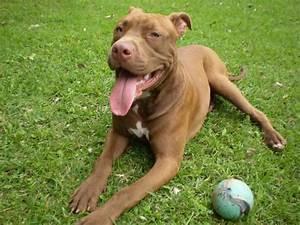
dog